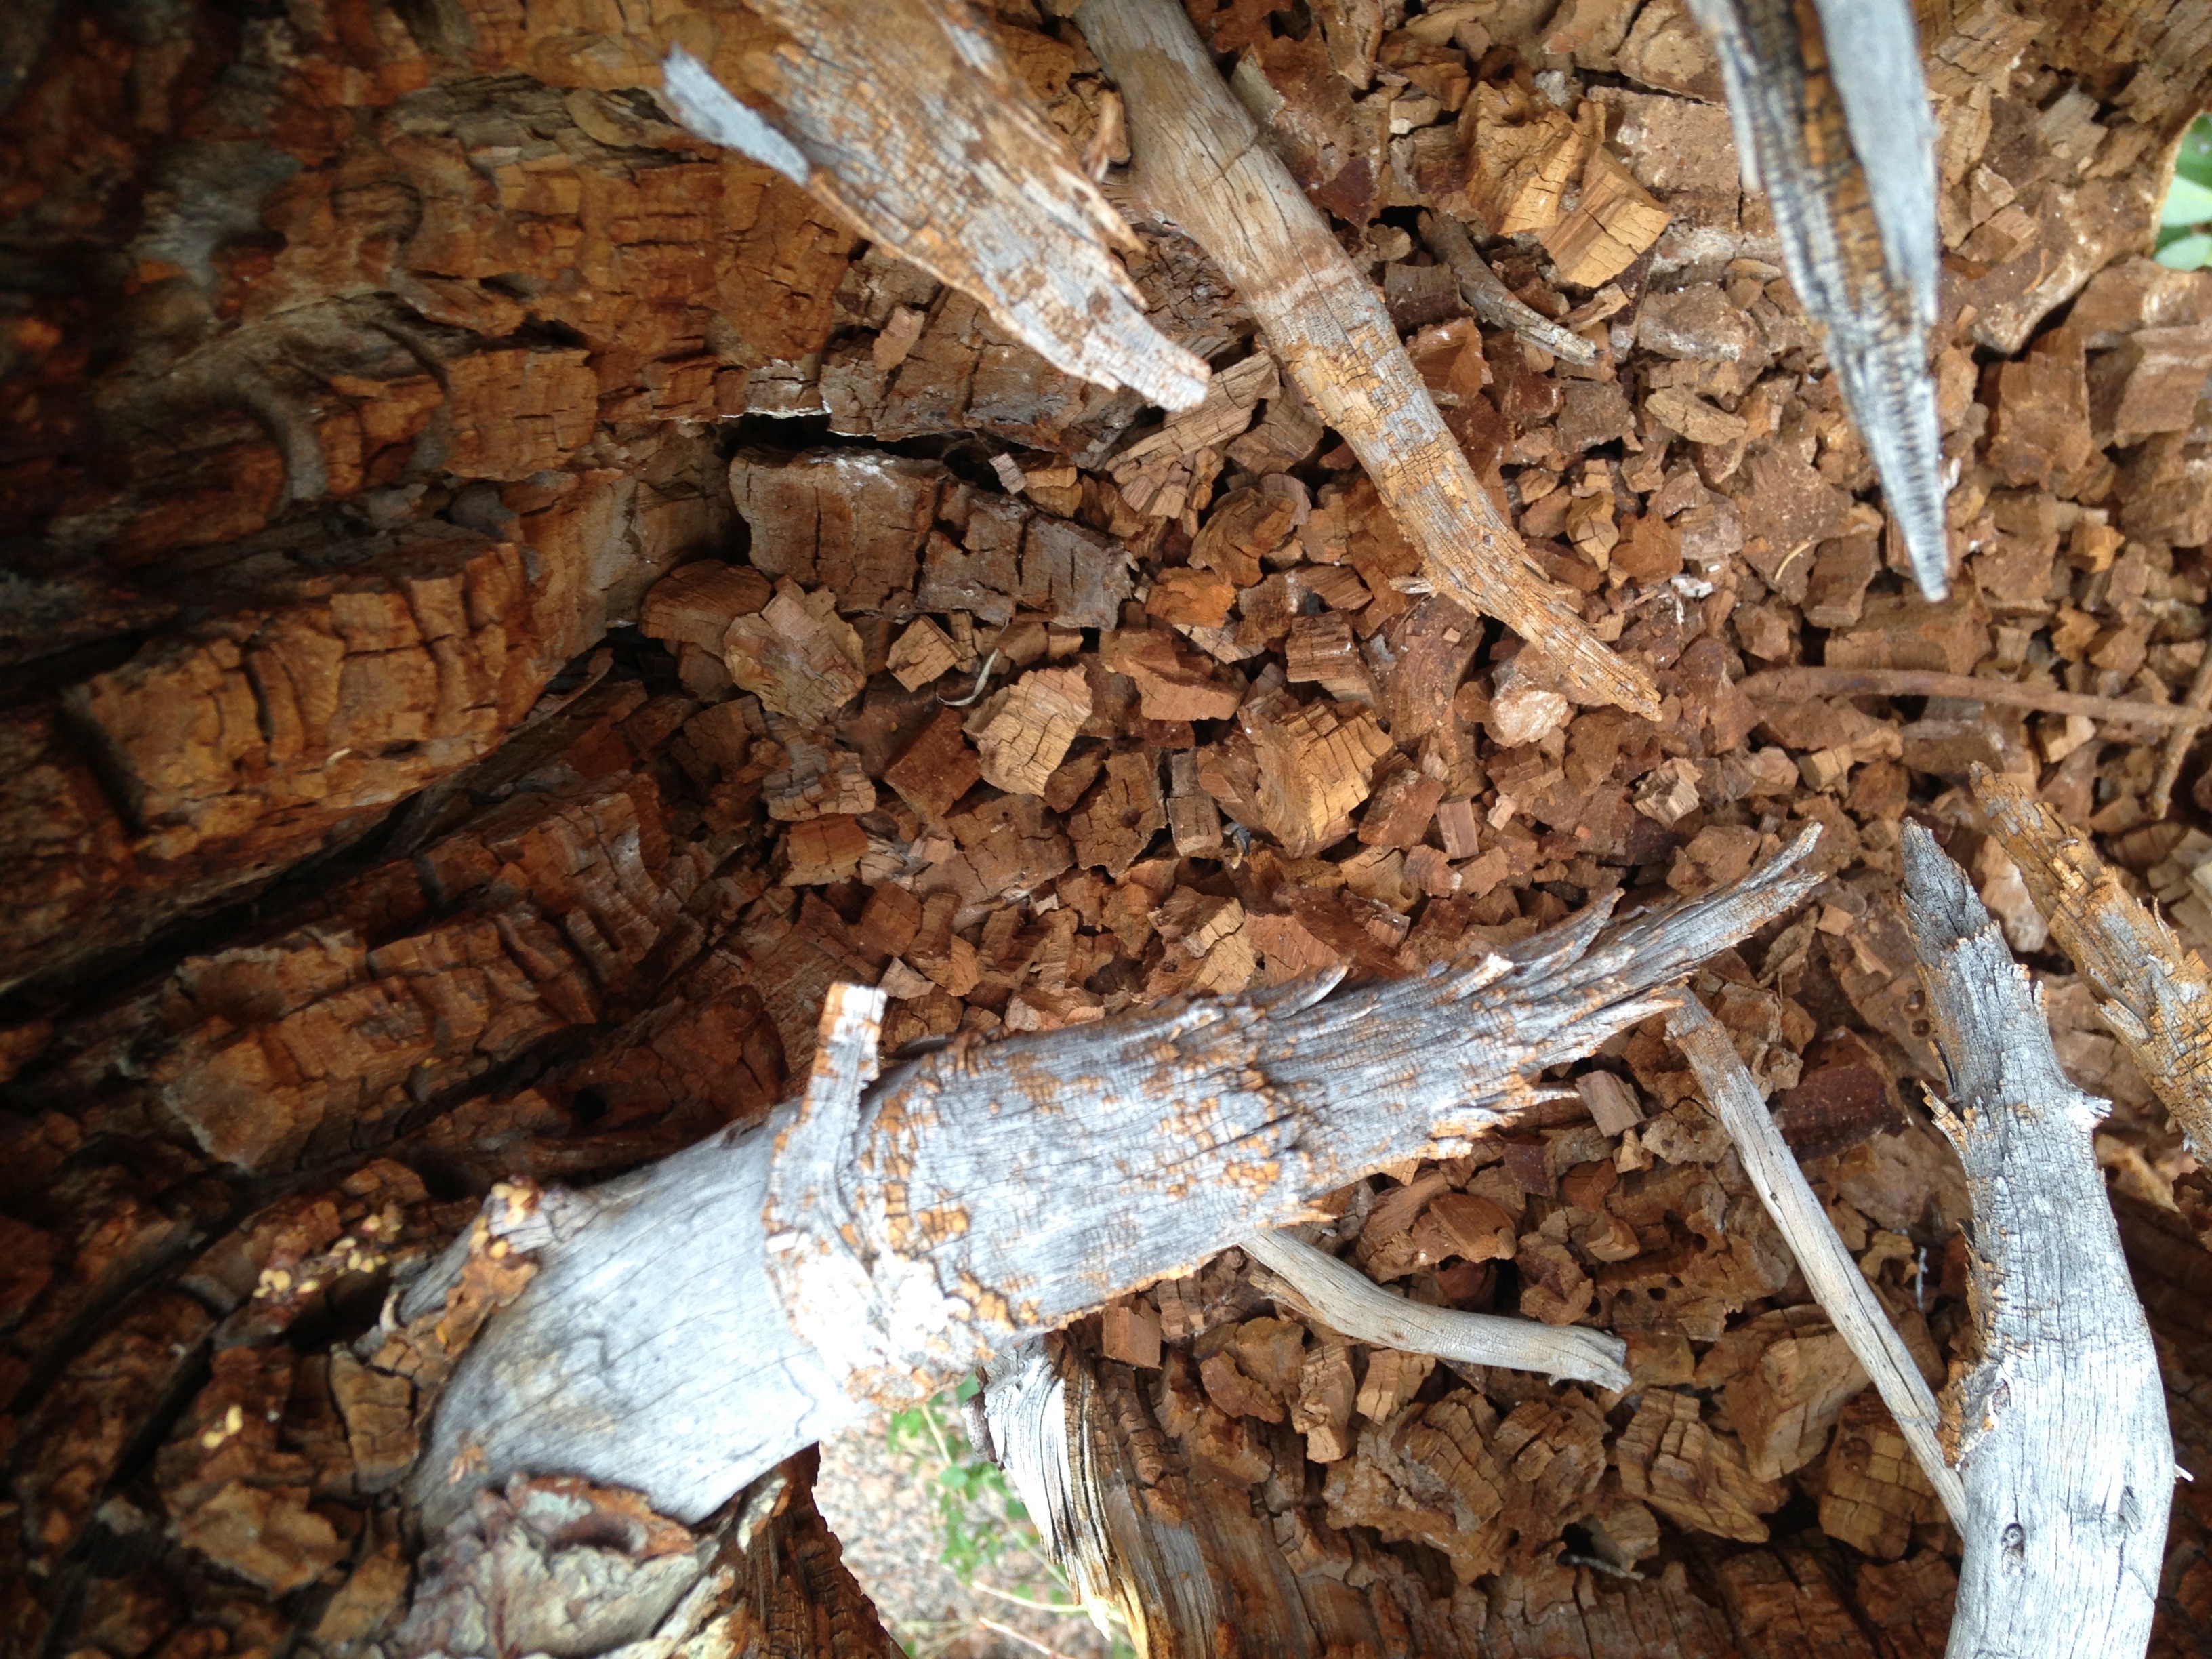
tree, branch, plant, wood, leaf, trunk, wildlife, soil, reptile, fauna, woody plant